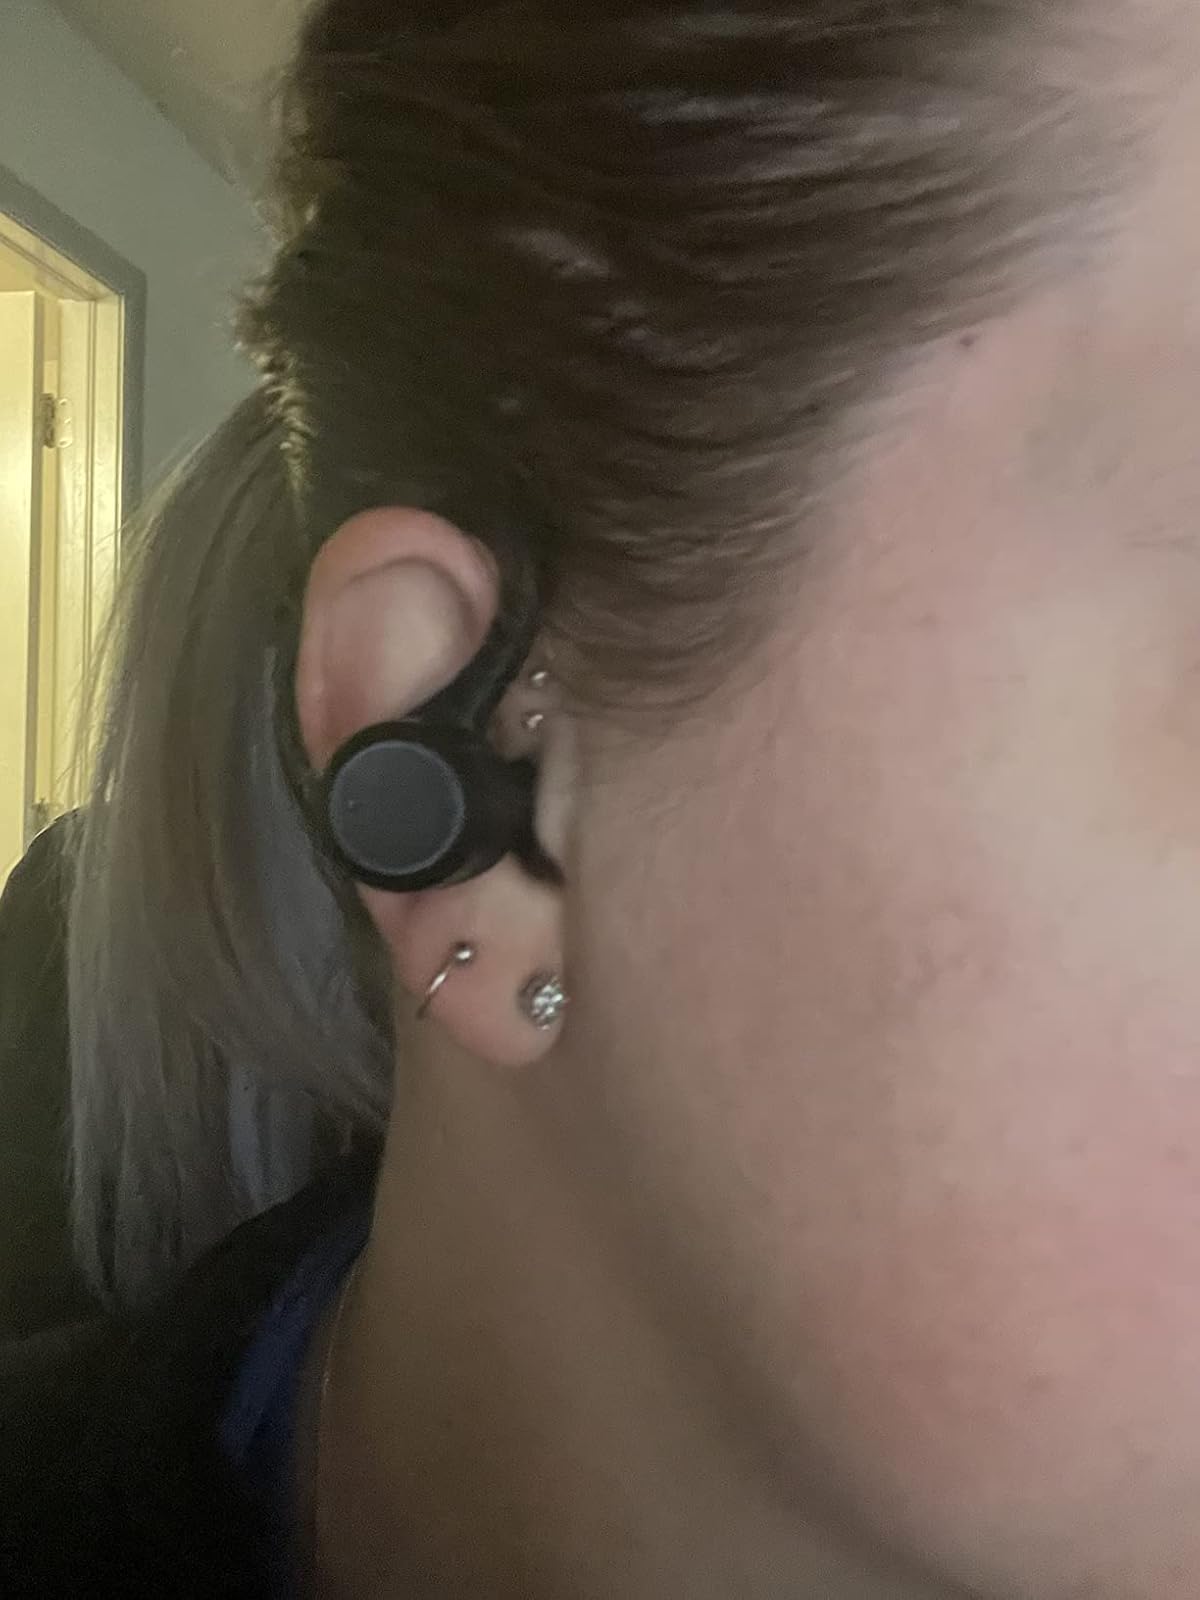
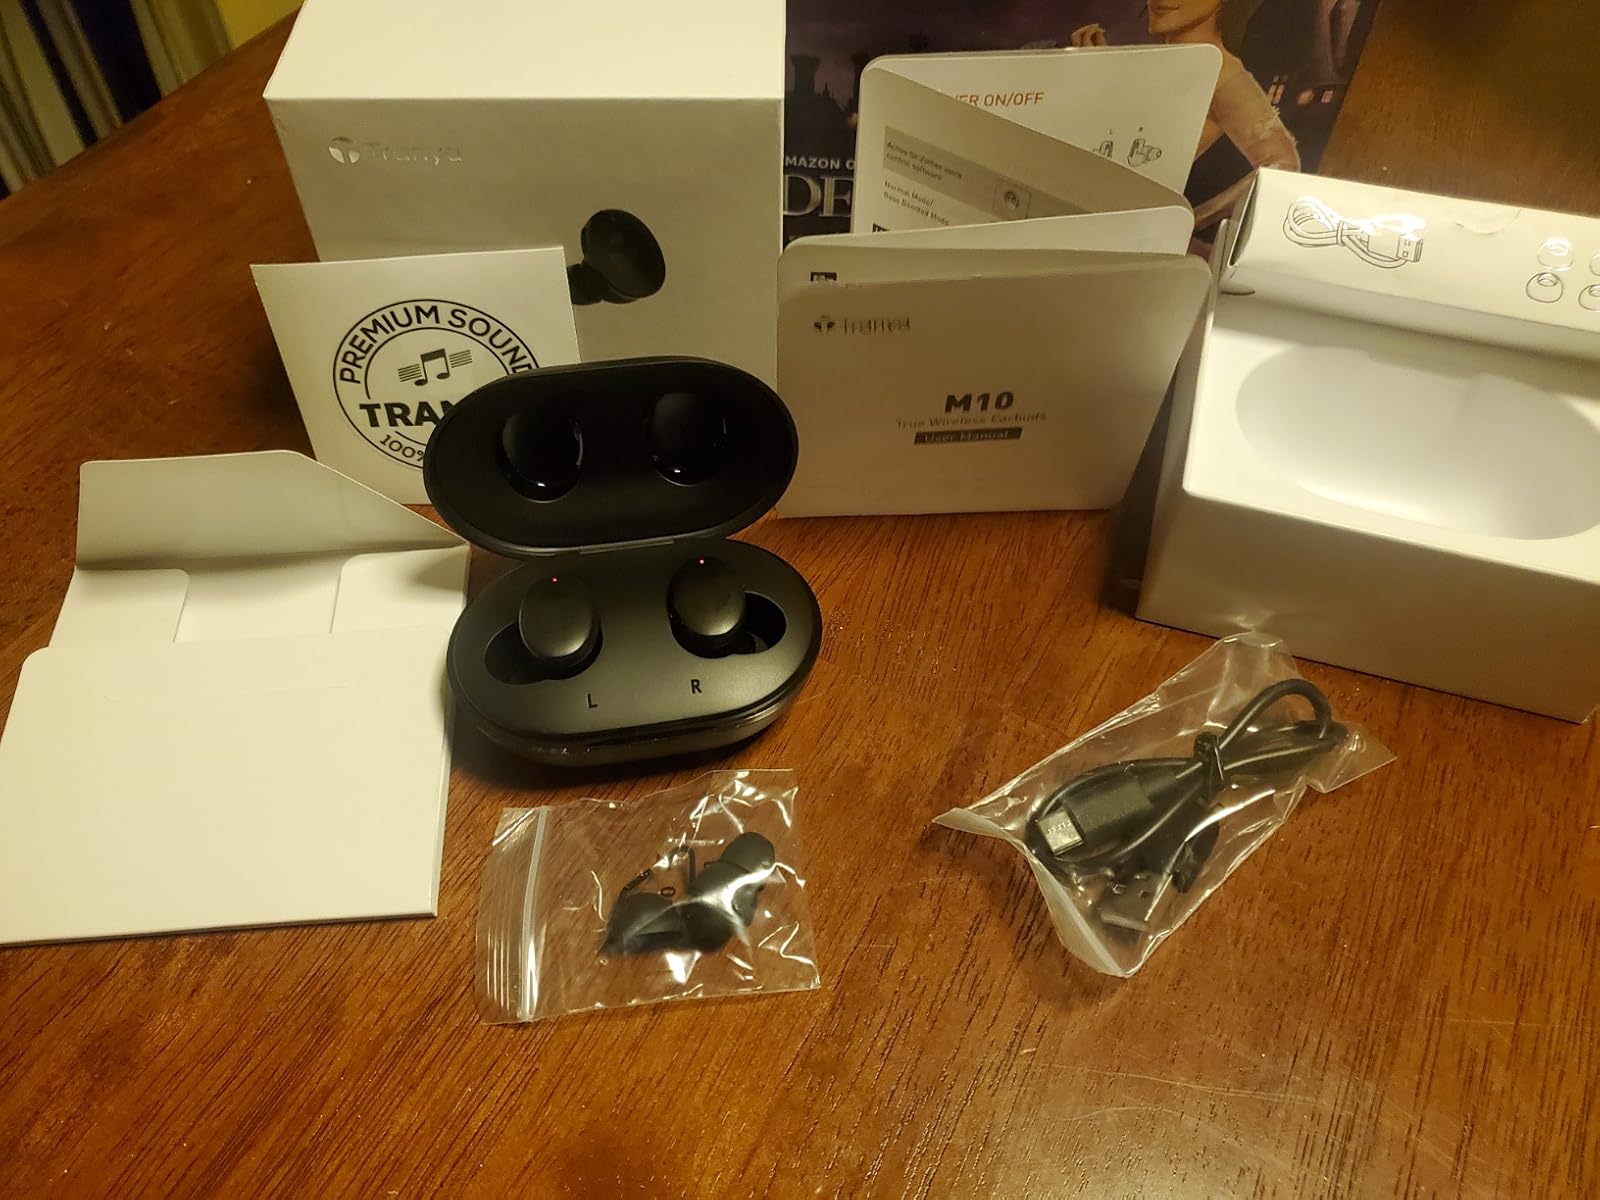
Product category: earbuds
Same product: no